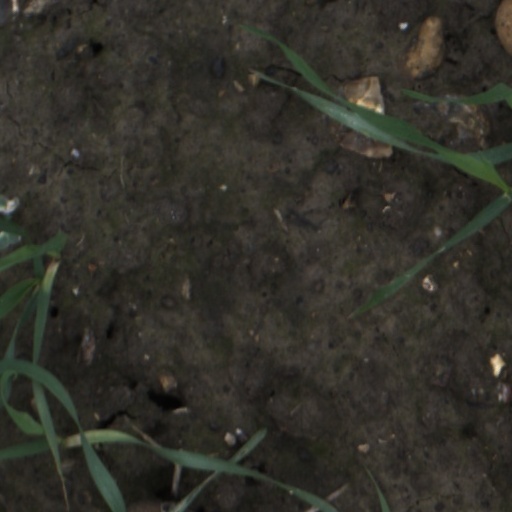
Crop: wheat